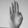
ASL letter: B